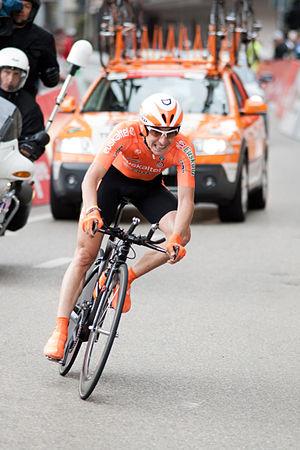
Igor Anton pendant la 3e étape du Tour de Romandie 2010.
La 11ᵉ étape du Tour d'Espagne 2010 s'est déroulée le mercredi 8 septembre 2010 entre Vilanova i la Geltrú et Vallnord/secteur Pal en Andorre sur 208 km.